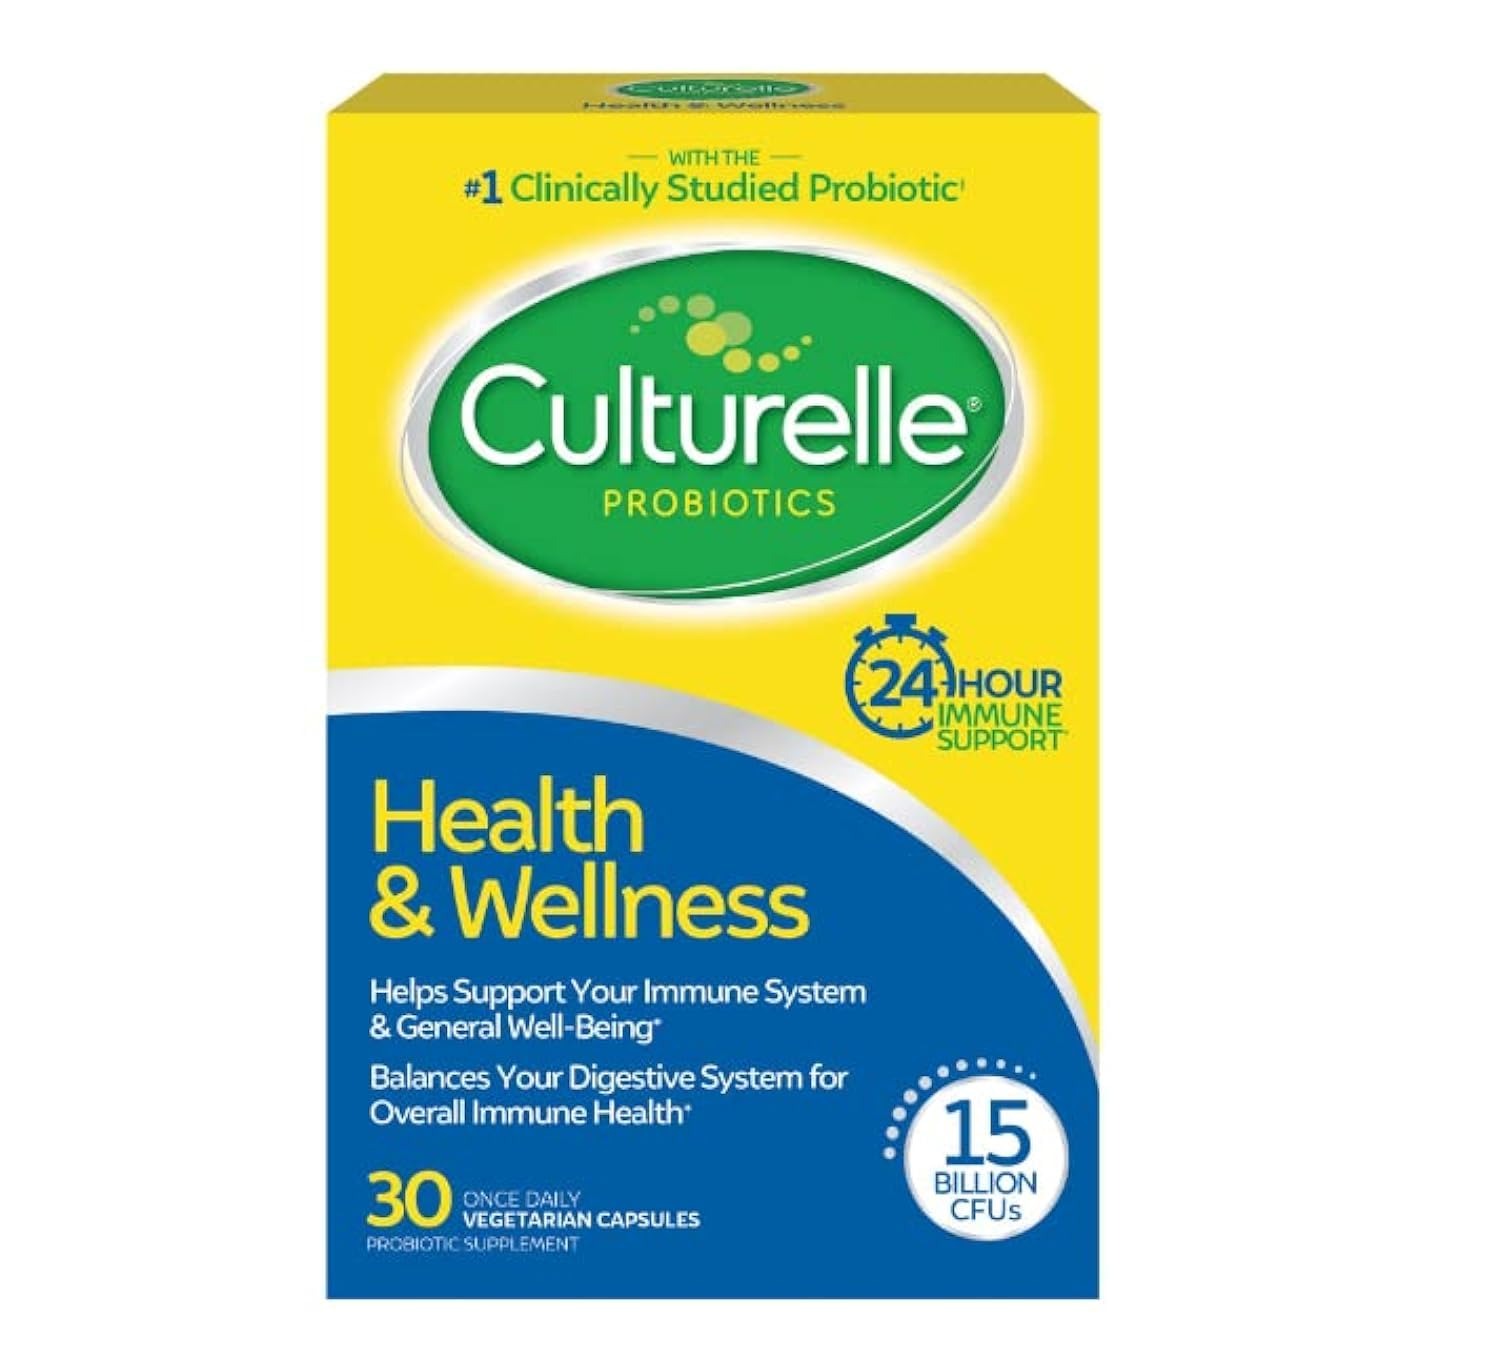
Item Name: Culturelle Natural Health & Wellness Capsules 30 ea (Pack of 2)
Bullet Point 1: Culturelle Natural Health & Wellness Capsules 30 ea (Pack of 2)
Bullet Point 2: Promote overall health & wellness
Bullet Point 3:
Product Description: Culturelle Pro-Well Health & Wellness safely and naturally restores the balance of good bacteria and non-beneficial bacteria in your digestive tract, where 70% of the body’s immune system resides. Balancing the bacteria in the intestines not only helps optimize your immune system and supports your natural defenses, but also helps your digestive system work better. With 15 billion live active cultures of 100% Lactobacillus rhamnosus GG (LGG), the most clinically studied probiotic strain, each capsule contains a clinical strength serving of probiotics.
Value: 30.0
Unit: Count

Price: 23.09